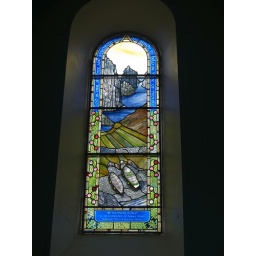
One of the new stained glass windows in the Fair Isle Kirk.